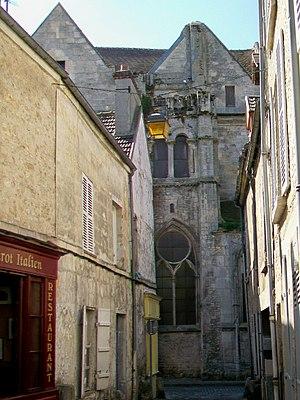
Vue partielle de la façade nord depuis l'étroite rue du Four.
L'église Saint-Aignan est une ancienne église catholique située 5-7 rue de Beauvais à Senlis, en France. Elle a été désaffectée à la Révolution, puis sa nef a été démolie en 1806 et le reste du bâtiment transformé en théâtre. En dépit d'une restauration soigneuse pendant les années 1980 et l'aménagement comme espace culturel, l'ancienne église est aujourd'hui à l'abandon et interdite d'accès pour des raisons de sécurité. L'importance historique du vestige réside dans le rôle de modèle qu'eut le clocher roman du XIᵉ siècle pour les autres clochers romans de la région.